Ernest Hamel

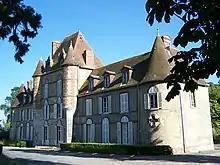
The Manoir de la Troche.

Hamel married Mathilde Huber. They had a son, Edouard Hamel, and a daughter, Louise, who married Paul Maitrot de Varenne. He purchased the Manoir de la Troche in Richebourg from the Dufresne in 1880.